Henri Pieck

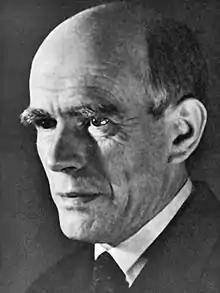
Henri Pieck (1946)̇

Henri Christiaan Pieck (19 April 1895, in Den Helder – 12 January 1972, in The Hague) was a Dutch architect, painter and graphic artist.